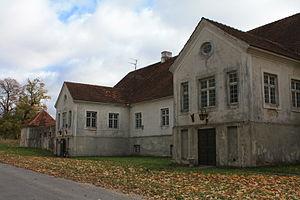
Le manoir de Kolga, anciennement manoir de Kolk est un château du nord de l’Estonie situé dans le village de Kolga appartenant à la commune de Kuusalu dans la région d’Harju.